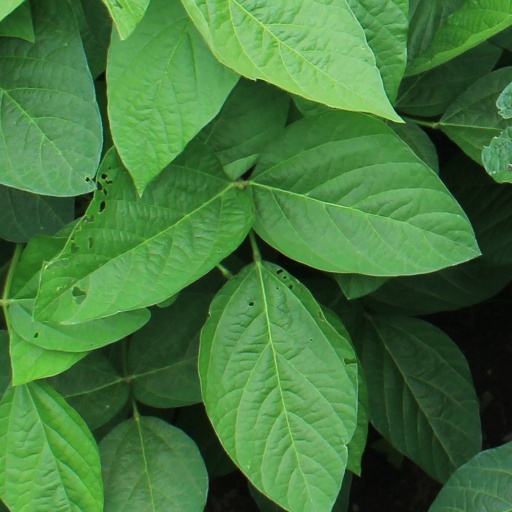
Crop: soybean